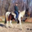
Label: horse